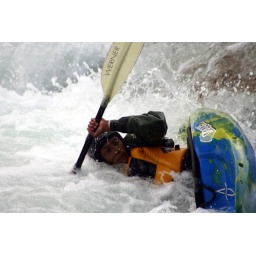
This fast running river in the middle of Durango is used for Olympic training